Ward Lambert

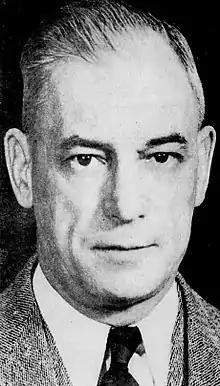

Ward Louis "Piggy" Lambert (May 28, 1888 – January 20, 1958) was an American basketball and baseball coach. He served as the head basketball coach at Purdue University during the 1916–17 season and from 1918 to 1946. Lambert was also the head baseball coach at Purdue in 1917, from 1919 to 1935, and from 1945 to 1946. He was inducted into the Naismith Memorial Basketball Hall of Fame in 1960.